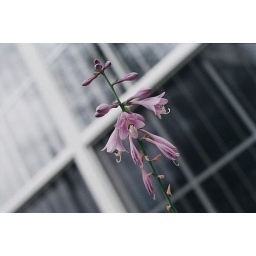
Beautiful purple flower in front of my house